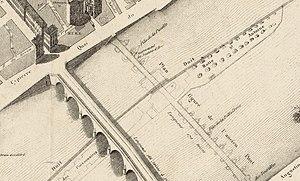
Le Monument à Jeanne d'Arc sur le pont d'Orléans est un monument commémoratif élevé en l'honneur de Jeanne d'Arc à la fin du XVᵉ siècle à Orléans, originellement sur le pont des Tourelles.
Le pont d'Orléans, dénommé pont Royal, puis pont National et, au cours de la Première Guerre mondiale, pont George-V, en l'honneur du roi d'Angleterre George V, est un pont voûté en maçonnerie franchissant la Loire à Orléans dans le département du Loiret en France. Il est situé à 1,2 km en aval du pont René-Thinat et 700 mètres en amont du pont Maréchal-Joffre, dans l'axe de la rue Royale sur la rive droite et de l'avenue Dauphine sur la rive gauche.
Le pont des Tourelles est un ancien pont français franchissant la Loire à Orléans.